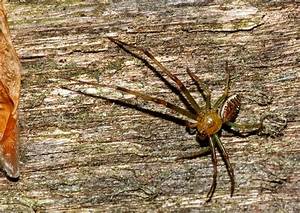
Label: spider